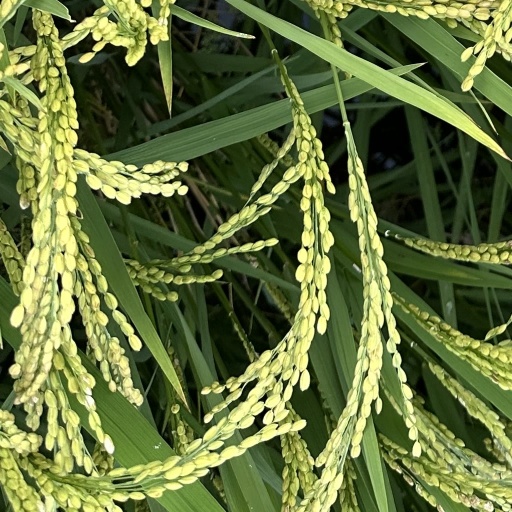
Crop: rice